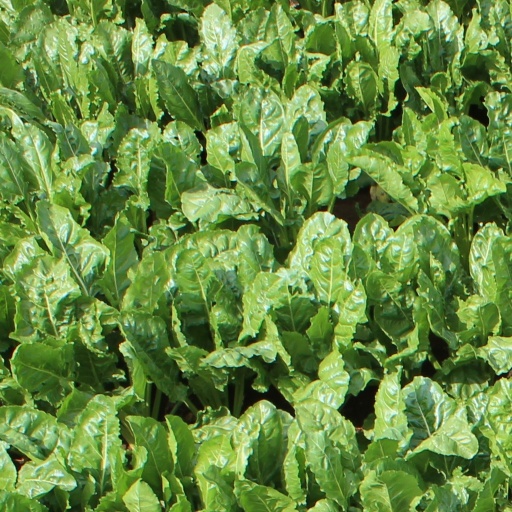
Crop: sugar beet